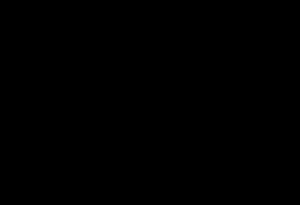
Les brassinostéroïdes sont une classe de polyhydroxystéroïdes, reconnue comme la sixième classe d’hormones végétales. Leur découverte date des années 1970, quand Mitchell et coll. découvrirent que traiter des plantes avec un extrait de pollen de colza favorisait l’élongation des tiges et la division cellulaire. Le brassinolide fut le premier brassinostéroïde isolé, en 1979, à avoir l’effet biologique des extraits de pollen. Le rendement d’extraction des brassinostéroïdes à partir de 230 kg de pollen de Brassica napus ne dépassait pas dix milligrammes. Depuis la première découverte, plus de 70 composés de type brassinostéroïde ont été isolés à partir de plantes.